World Wetlands Day

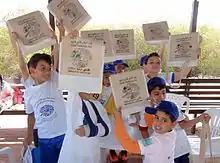
Children celebrating World Wetlands Day

World Wetlands Day is an environmentally related celebration which dates back to the year 1971 when several environmentalists gathered to reaffirm protection and love for wetlands, which are water ecosystems containing plant life and other organisms that bring ecological health in abundance to not only water bodies but environments as a whole. The World Wetlands Secretary Department is originally from Gland, Switzerland. The adoption of the Ramsar convention in the Iranian city of Ramsar occurred on February 2, 1971.